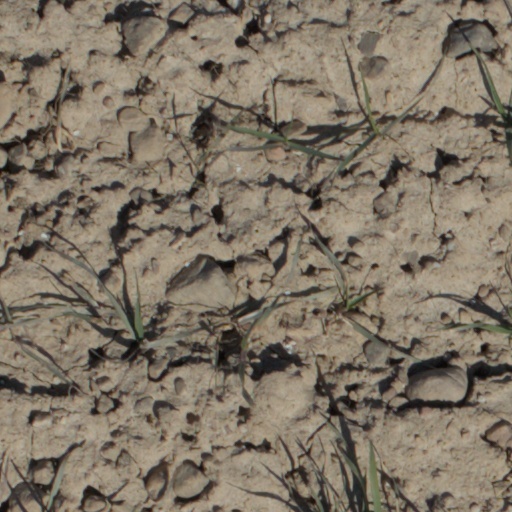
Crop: wheat